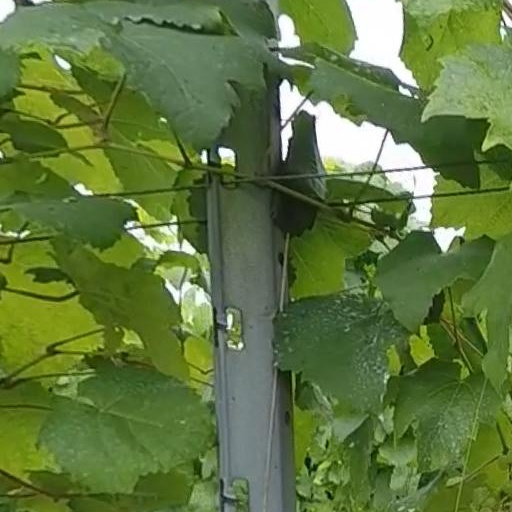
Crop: grape